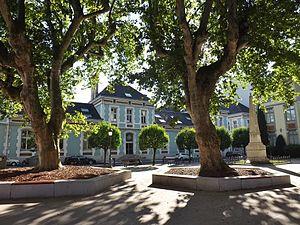
Vue du square Gilbert Durand, avec visible l'oblélix et le siège de l'Université Savoie Mont-Blanc, à Chambéry en Savoie.
L’université Savoie Mont Blanc, anciennement dénommée université de Savoie et officiellement intitulée université de Chambéry, est une université française située dans les départements de Savoie et Haute-Savoie, plus précisément sur les communes de Chambéry, Le Bourget-du-Lac et Jacob-Bellecombette en Savoie et Annecy en Haute-Savoie.
Chambéry est une commune française située dans le département de la Savoie en région Auvergne-Rhône-Alpes.